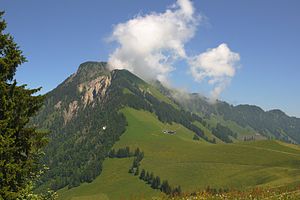
Ächerlipasset / Galleri
Ächerli Pass er et bjergpas mellem kantonerne Obwalden og Nidwalden.